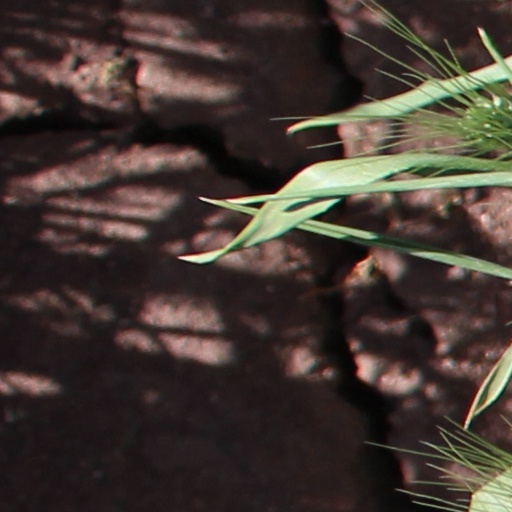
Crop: wheat